Telekom Baskets Bonn

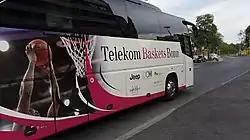
Baskets Bonn Team Bus in 2018.

After Poropat left the team in September 2016 due to an undisclosed illness, former coach Predrag Krunić returned to Bonn for a second coaching stint. Major additions for the 2016–17 season included former Bamberg player Ryan Thompson, point guard Josh Mayo, and center Julian Gamble.